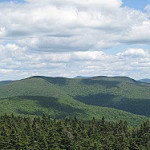
Label: mountain